Cool Pool

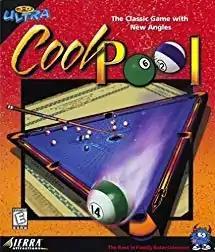

Cool Pool, also marketed as 3D Ultra Cool Pool, is a 3D pool computer game by Sierra Attractions, and the ninth game in the "3D Ultra Series". It has an online playing feature. This game offers classic pool games such as eight-ball, but it also includes its own fantastical pool games such as Chameleon Ball and Mad Bomber, which use elements that cannot exist in real life such as color changes and explosions. This game also allows online play one on one against other players and offers text based chat during play.